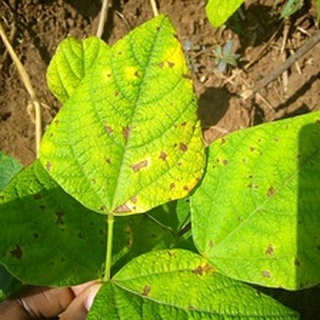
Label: bean_angular_leaf_spot